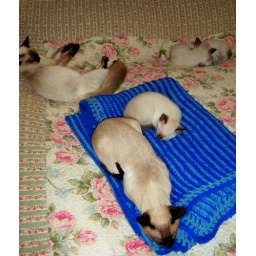
and mama bear said.. whos been sleeping in my bed!